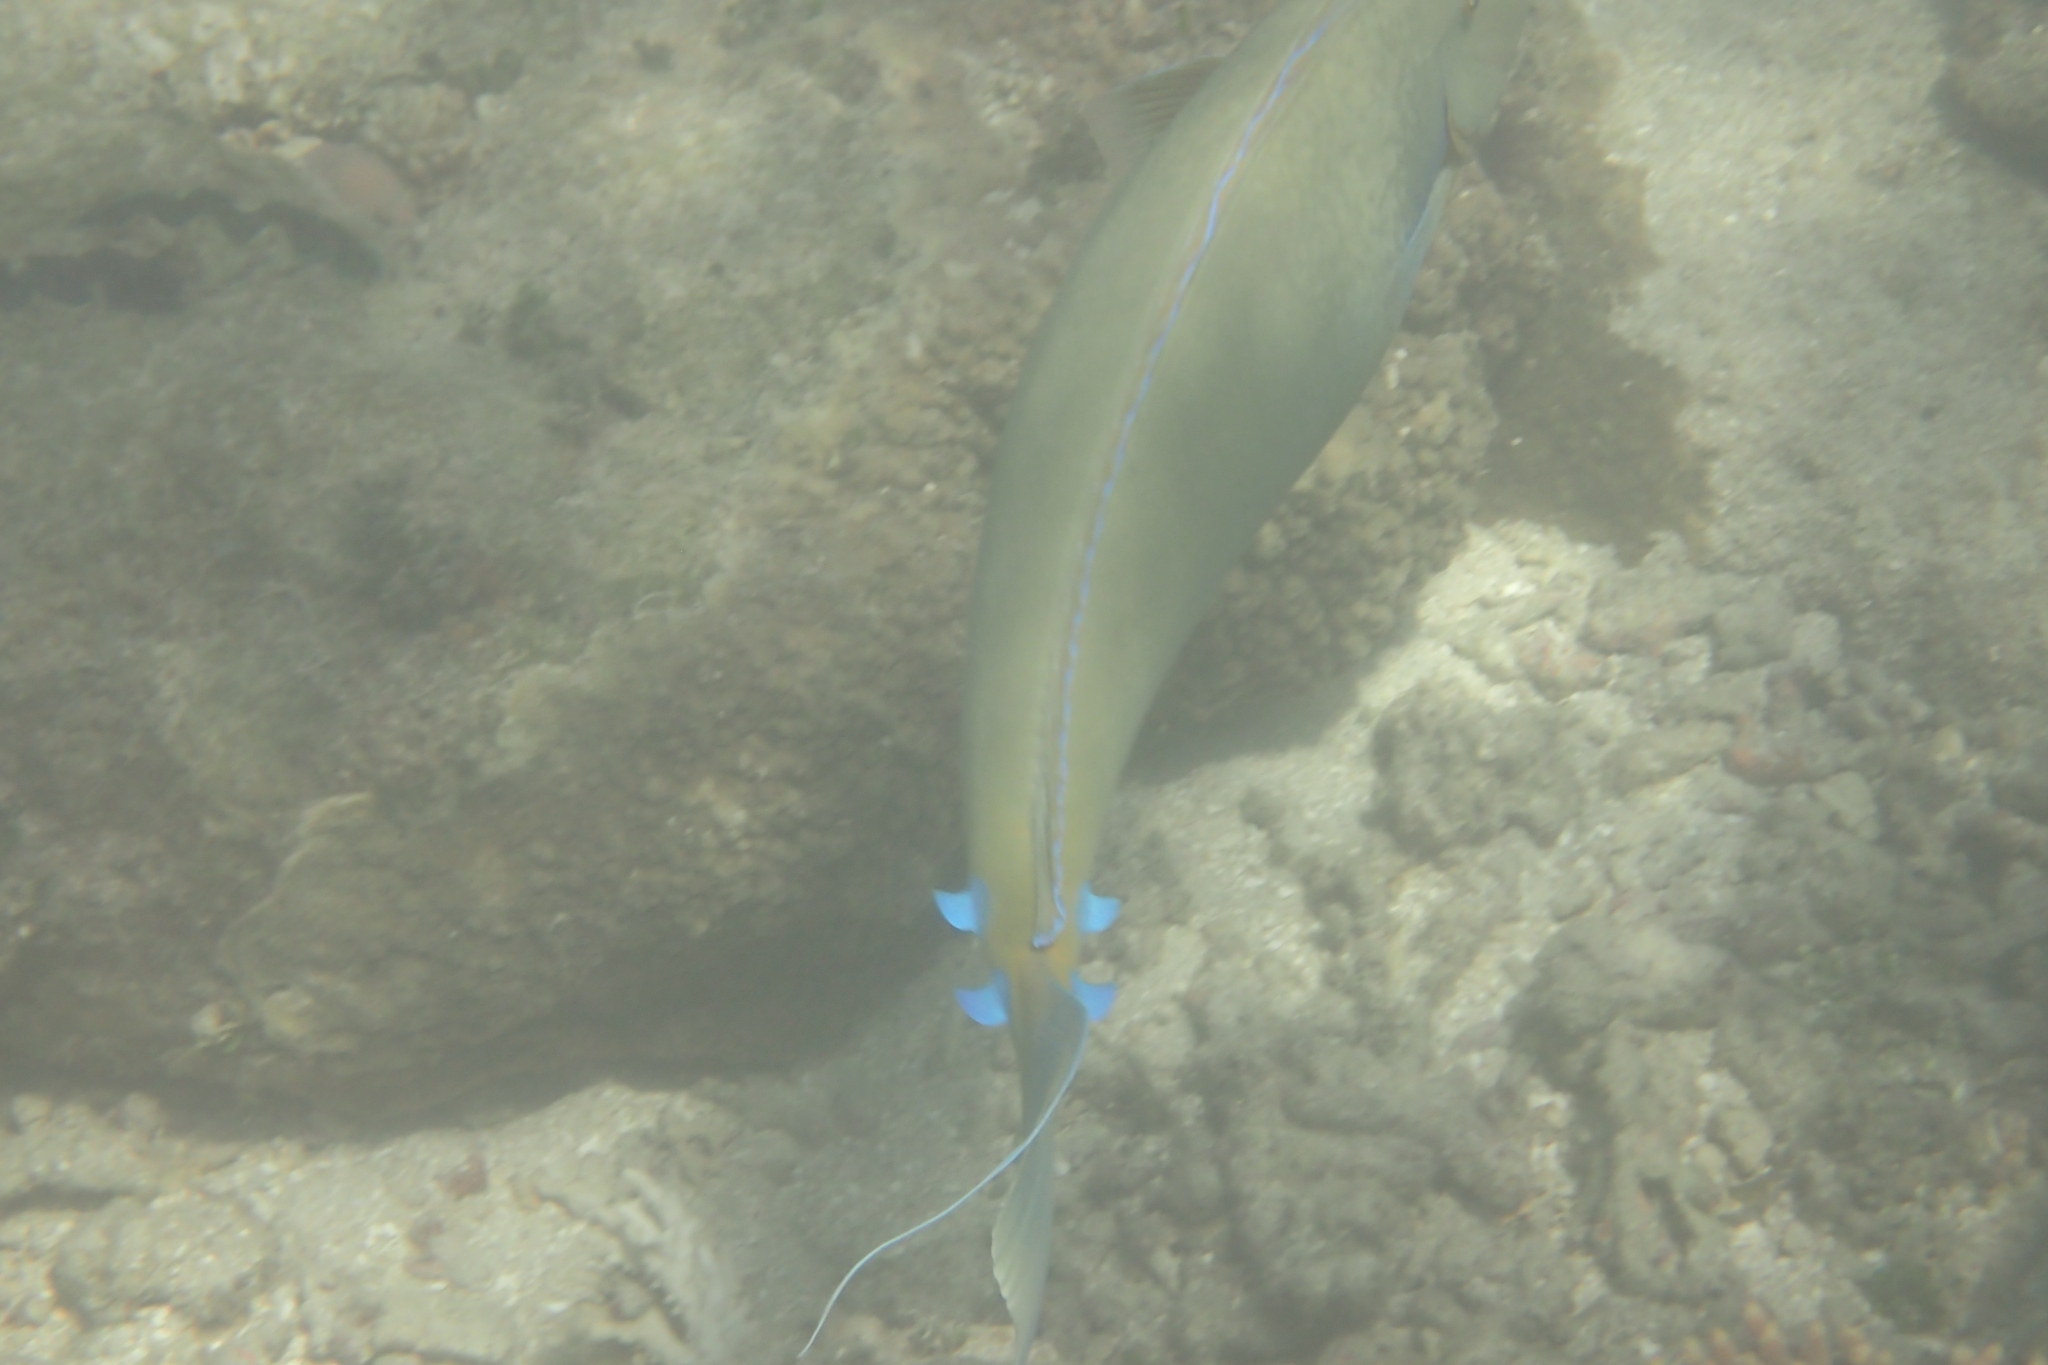
Naso unicornis (Bluespine Unicornfish)